Goffar the Pict

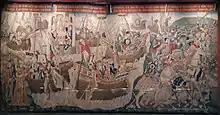
Complete tapestry of "Brutus' expedition to Aquitaine", with Goffar on the right

In the myths surrounding Brutus of Troy's occupation of Britain, Goffar led the Poitevins to war against Brutus' fleet. Although he sent messengers under a certain Himbert first, they got in a fight with Corineus, Brutus' general, over royal property and all of the messengers were brutally killed.